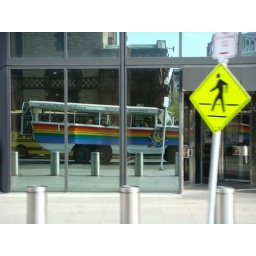
our Duck reflected in the walls of a building. May 13, Boston duck tour